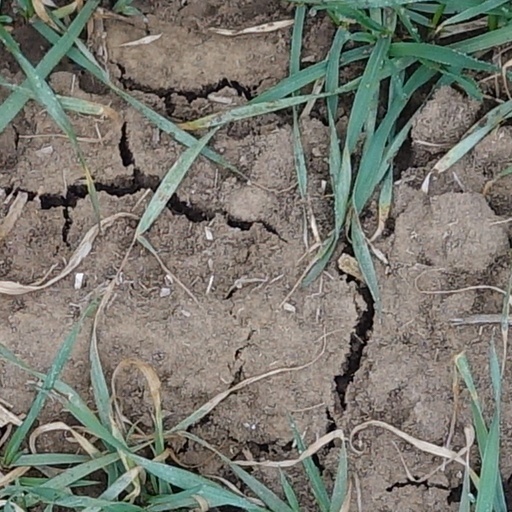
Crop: wheat